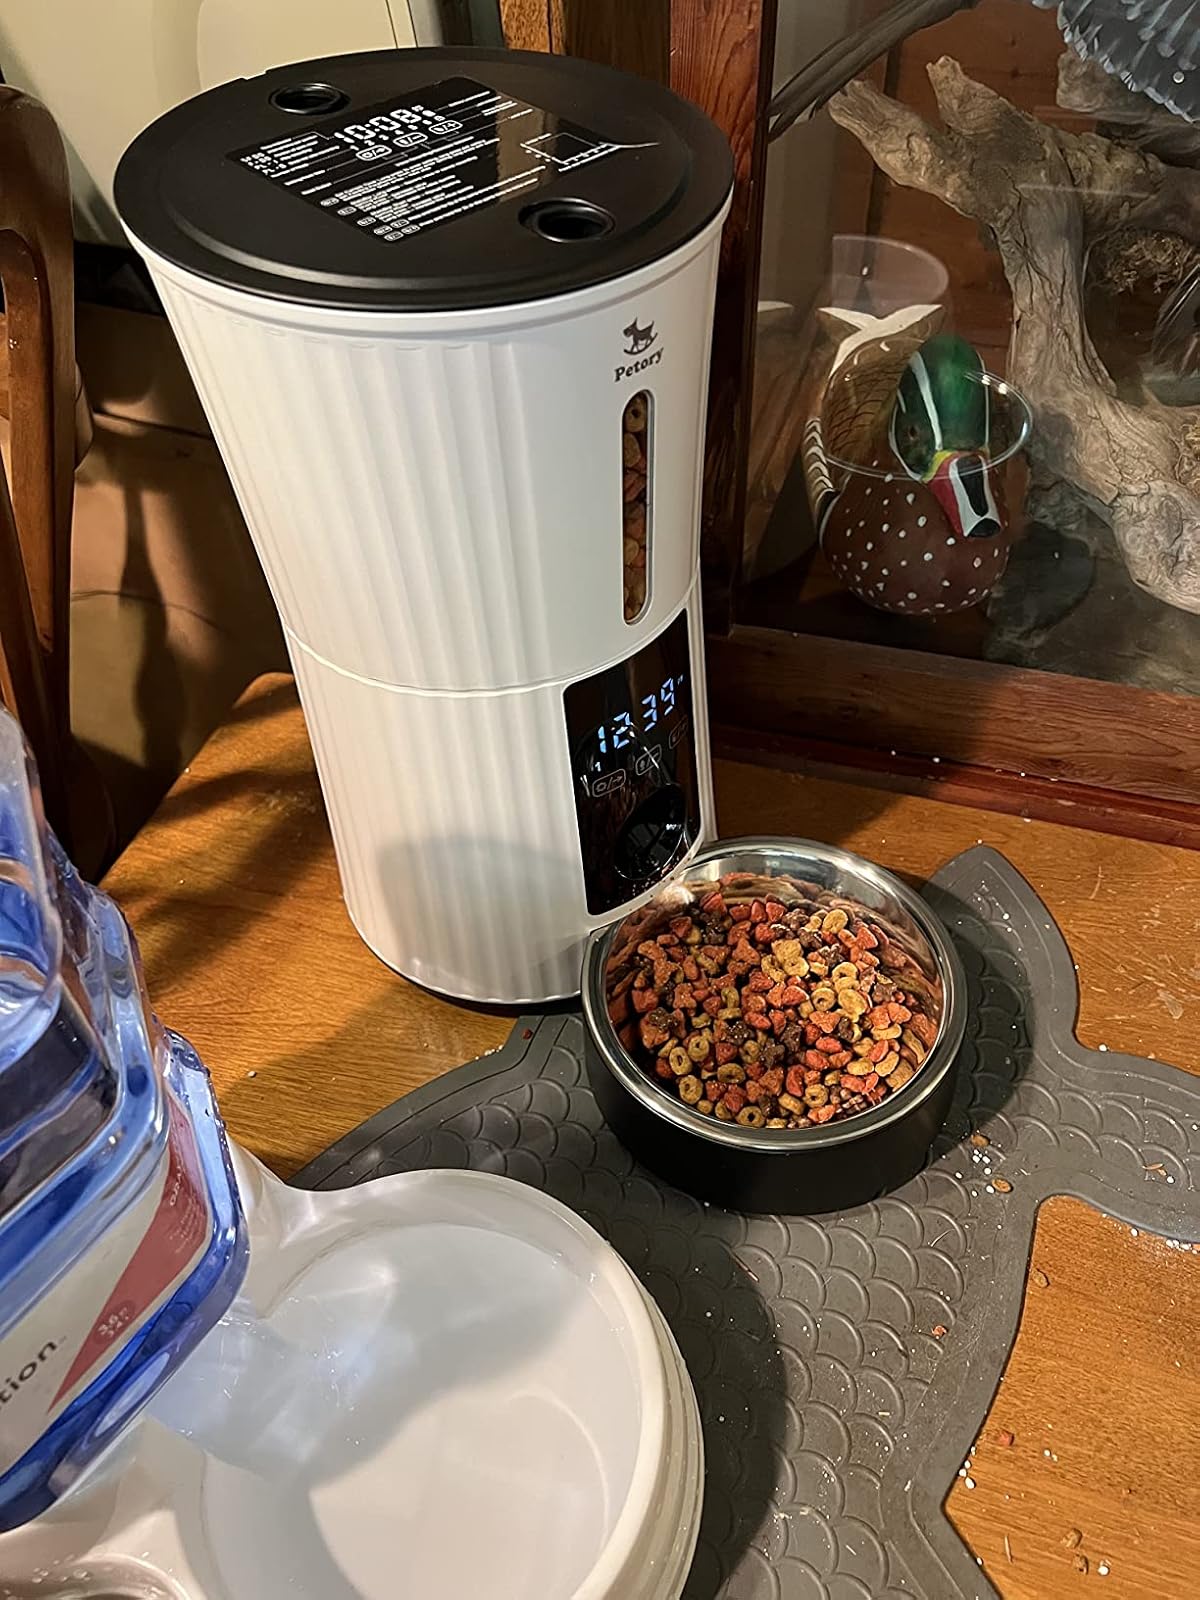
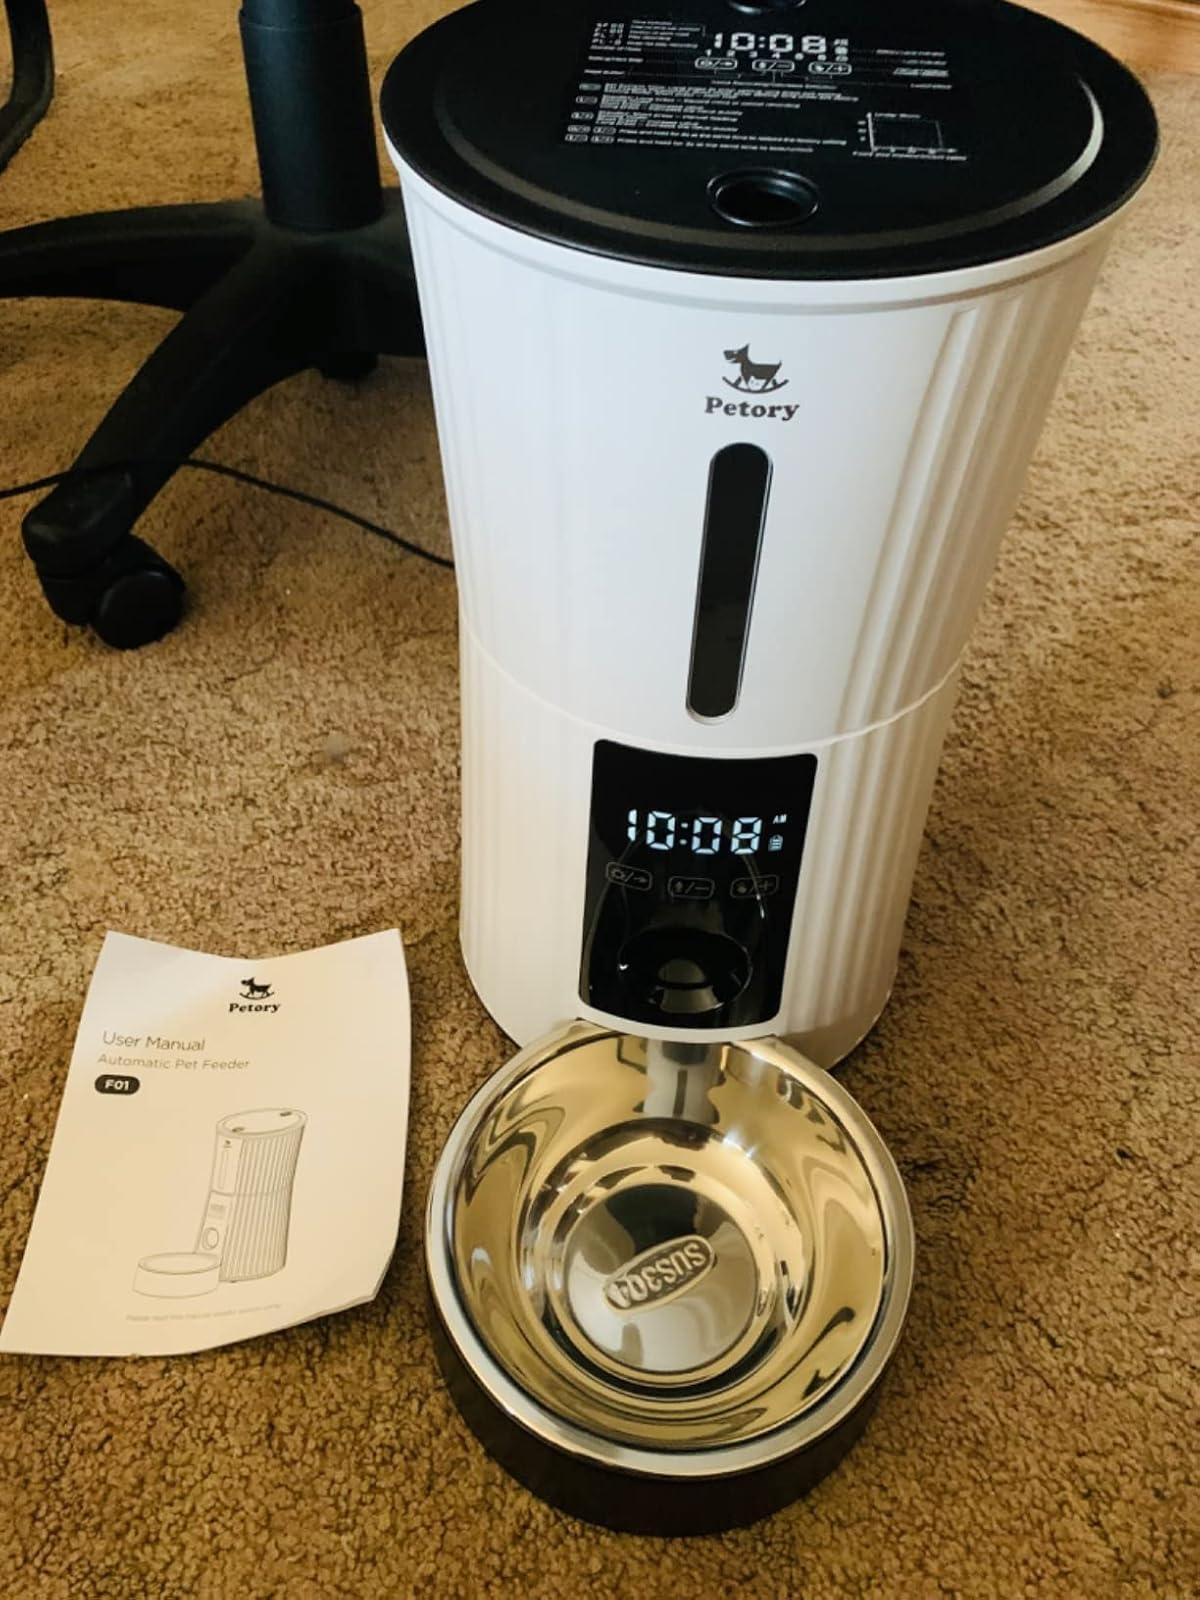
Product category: items_feeder
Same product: yes